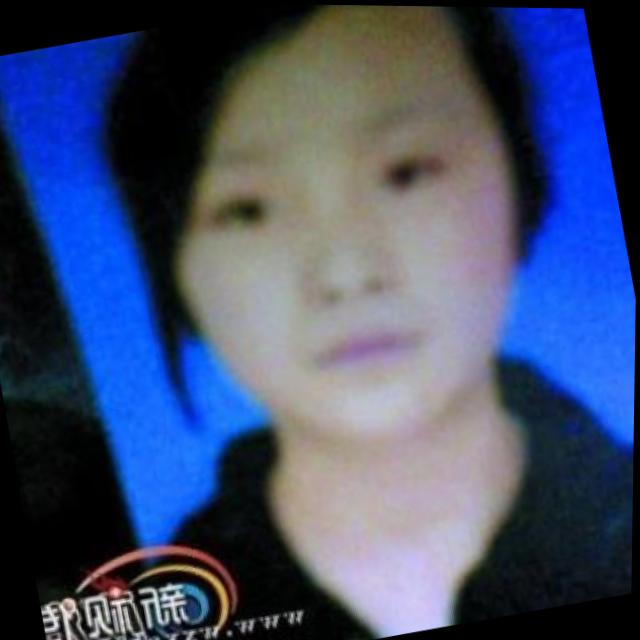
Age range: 13-20